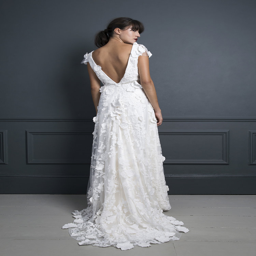
person embellished wedding dress worn with the dress by halfpenny london